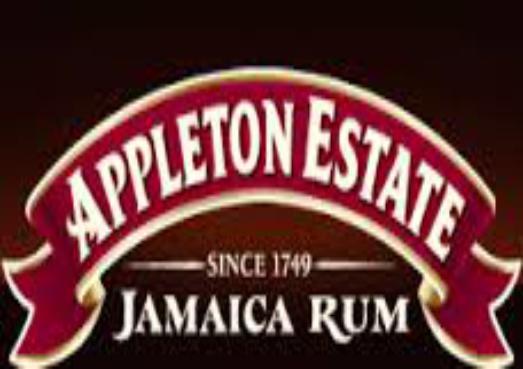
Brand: Appleton Estate
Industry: Food